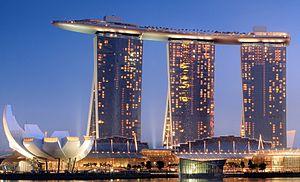
Crazy Rich Asians ou Crazy Rich à Singapour au Québec est une comédie romantique américaine réalisée par Jon Chu, sortie en 2018. Il s'agit d'une adaptation cinématographique du roman du même nom de Kevin Kwan, paru en 2013.